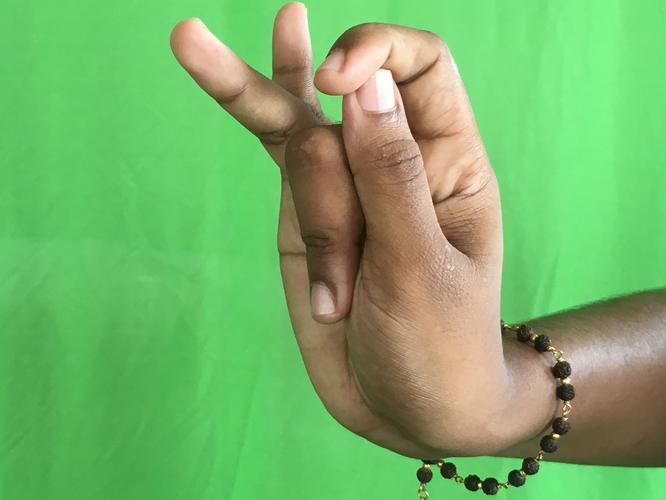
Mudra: Katakamukha_3
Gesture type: single_hand